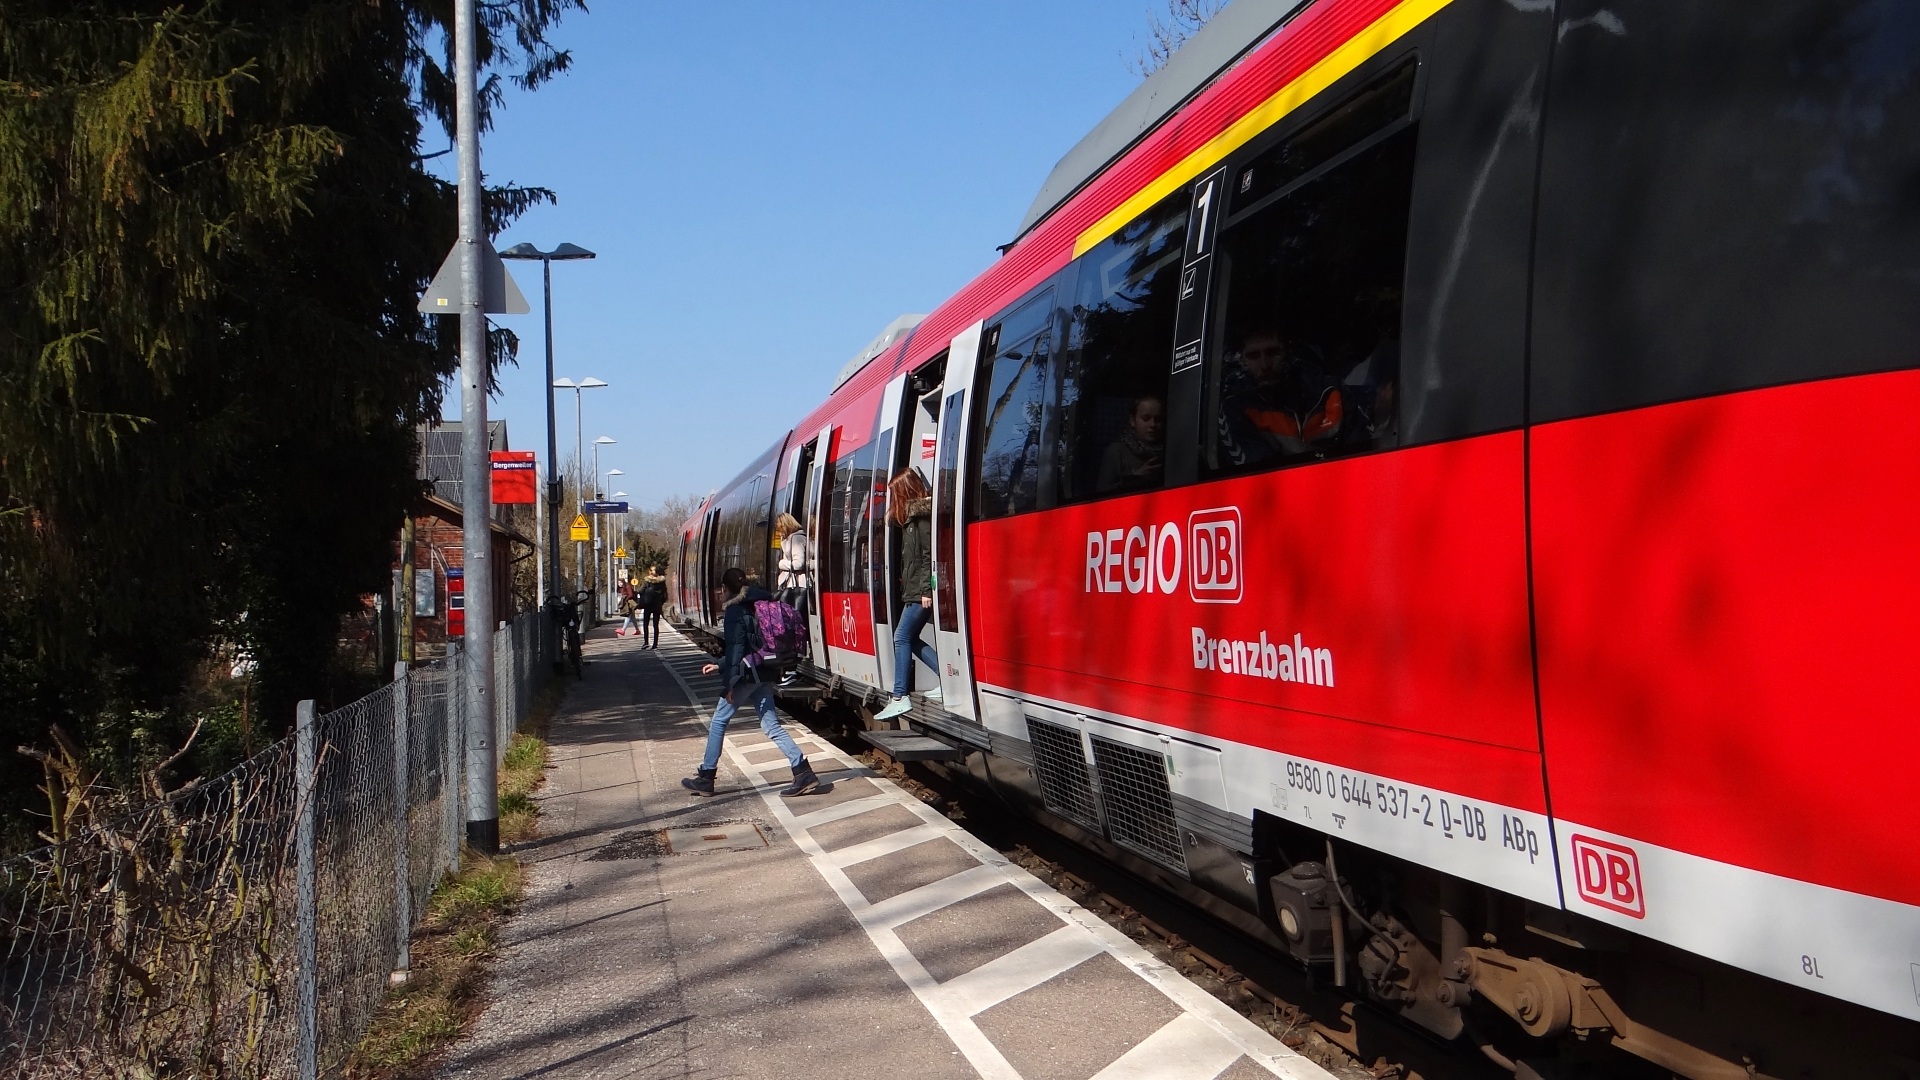
railway, train, transport, vehicle, lane, public transport, rail transport, land vehicle, rolling stock, metropolitan area, brenz railway, kbs 757, hamlet of bergen, vt 644